Taichung BRT

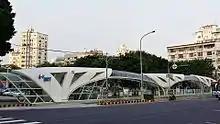
Second Market Place/Jen-Ai Hospital Station

An MRT system in Taichung has been planned since 1990; however, because of the high cost of building MRT system, the plan was never carried out. The Taichung City Government began planning for a BRT system in place of a MRT primarily because it would cost 25 times less. The BRT was promoted as an alternative during rush hour, since it ran on a designated lane.